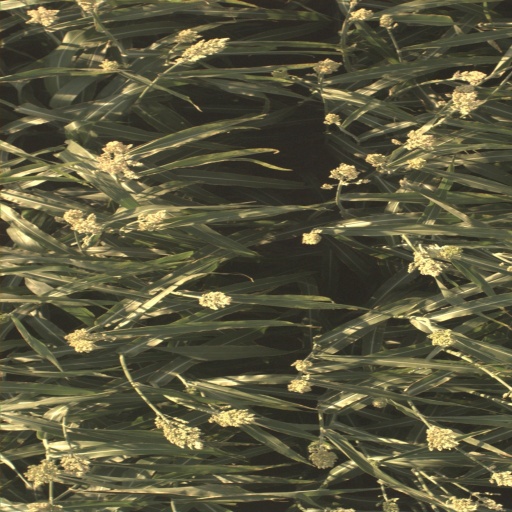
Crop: sorghum